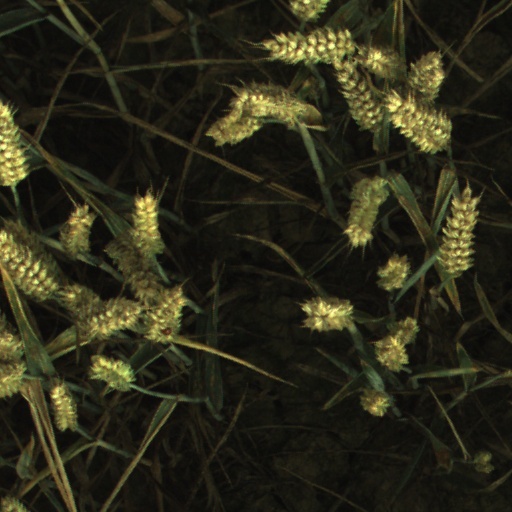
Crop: wheat